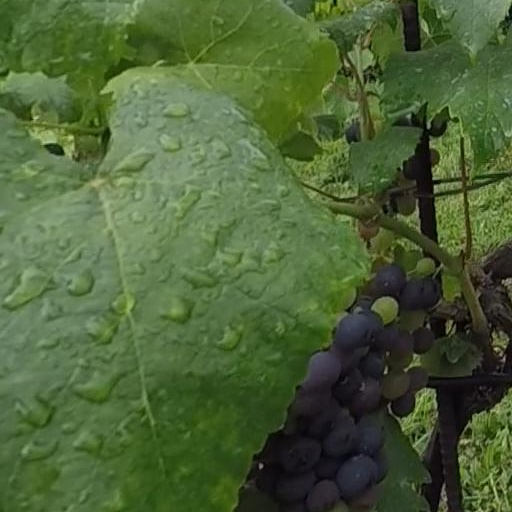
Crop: grape